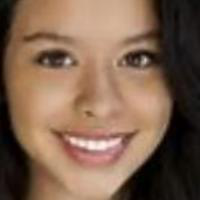
Age group: age 11-20